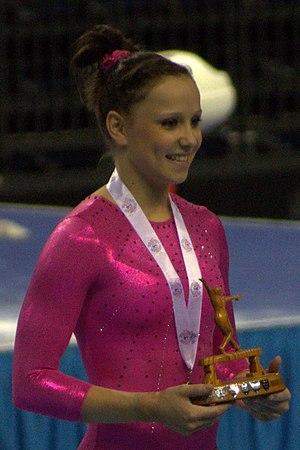
Hannah Whelan est une gymnaste artistique britannique, née le 1ᵉʳ juillet 1992 à Singapour.